Eddystone station

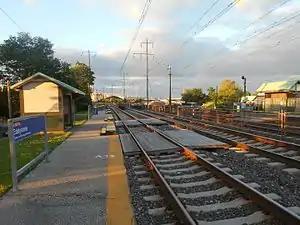
Eddystone station platform in June 2014.

Eddystone station is a station along the SEPTA Wilmington/Newark Line and Amtrak Northeast Corridor. Amtrak does not stop here; only SEPTA serves this station. Eddystone is a borough in Delaware County, Pennsylvania, United States.